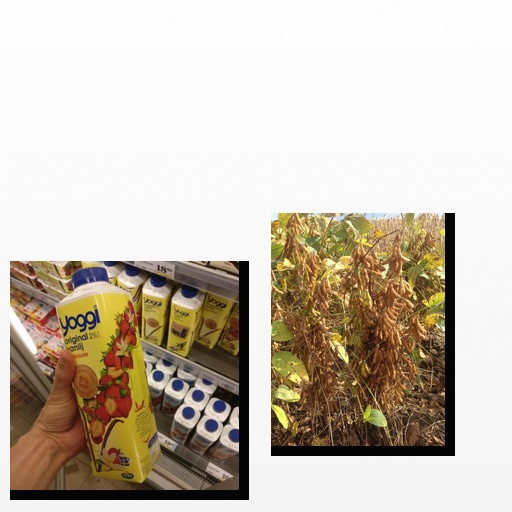
Food items: strawberry_yogurt, soybean